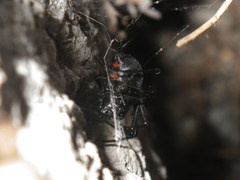
Species: Lactrodectus_hesperus